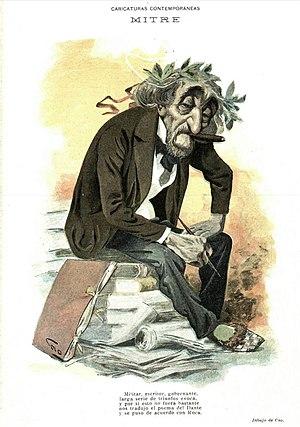
Caras y Caretas était une revue hebdomadaire satirique et d’information, fondée en 1898 par le journaliste espagnol Eustaquio Pellicer comme version argentine d’une revue homonyme paraissant alors en Uruguay. Placée d’abord sous la direction de José Sixto Álvarez, elle connut une ascension rapide et un succès durable avant de disparaitre en 1941. Ultérieurement furent publiées deux revues de même titre : en 1982, puis en 2005, à l’initiative de Felipe Pigna.